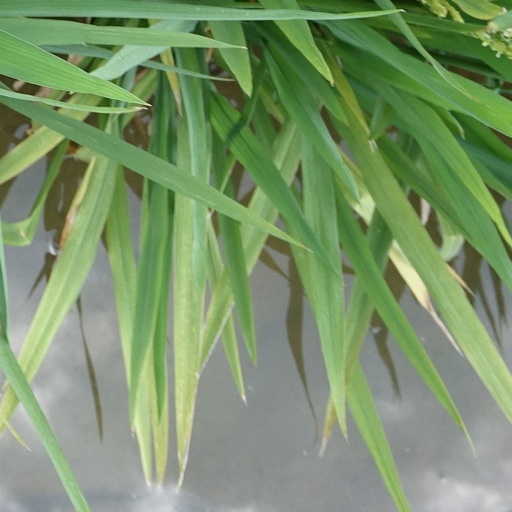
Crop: rice